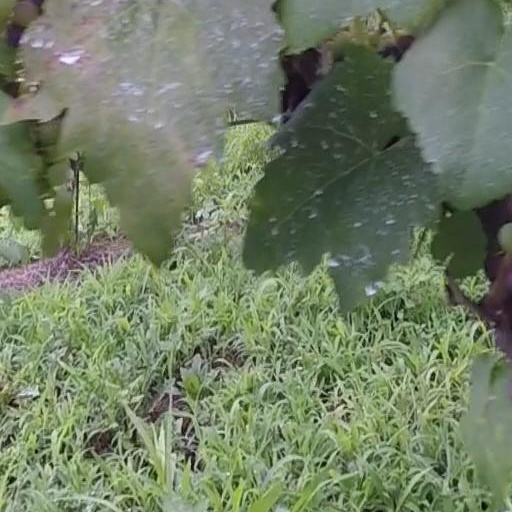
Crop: grape